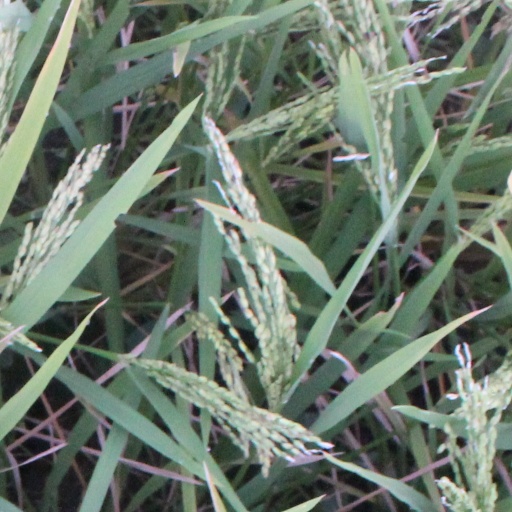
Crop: rice